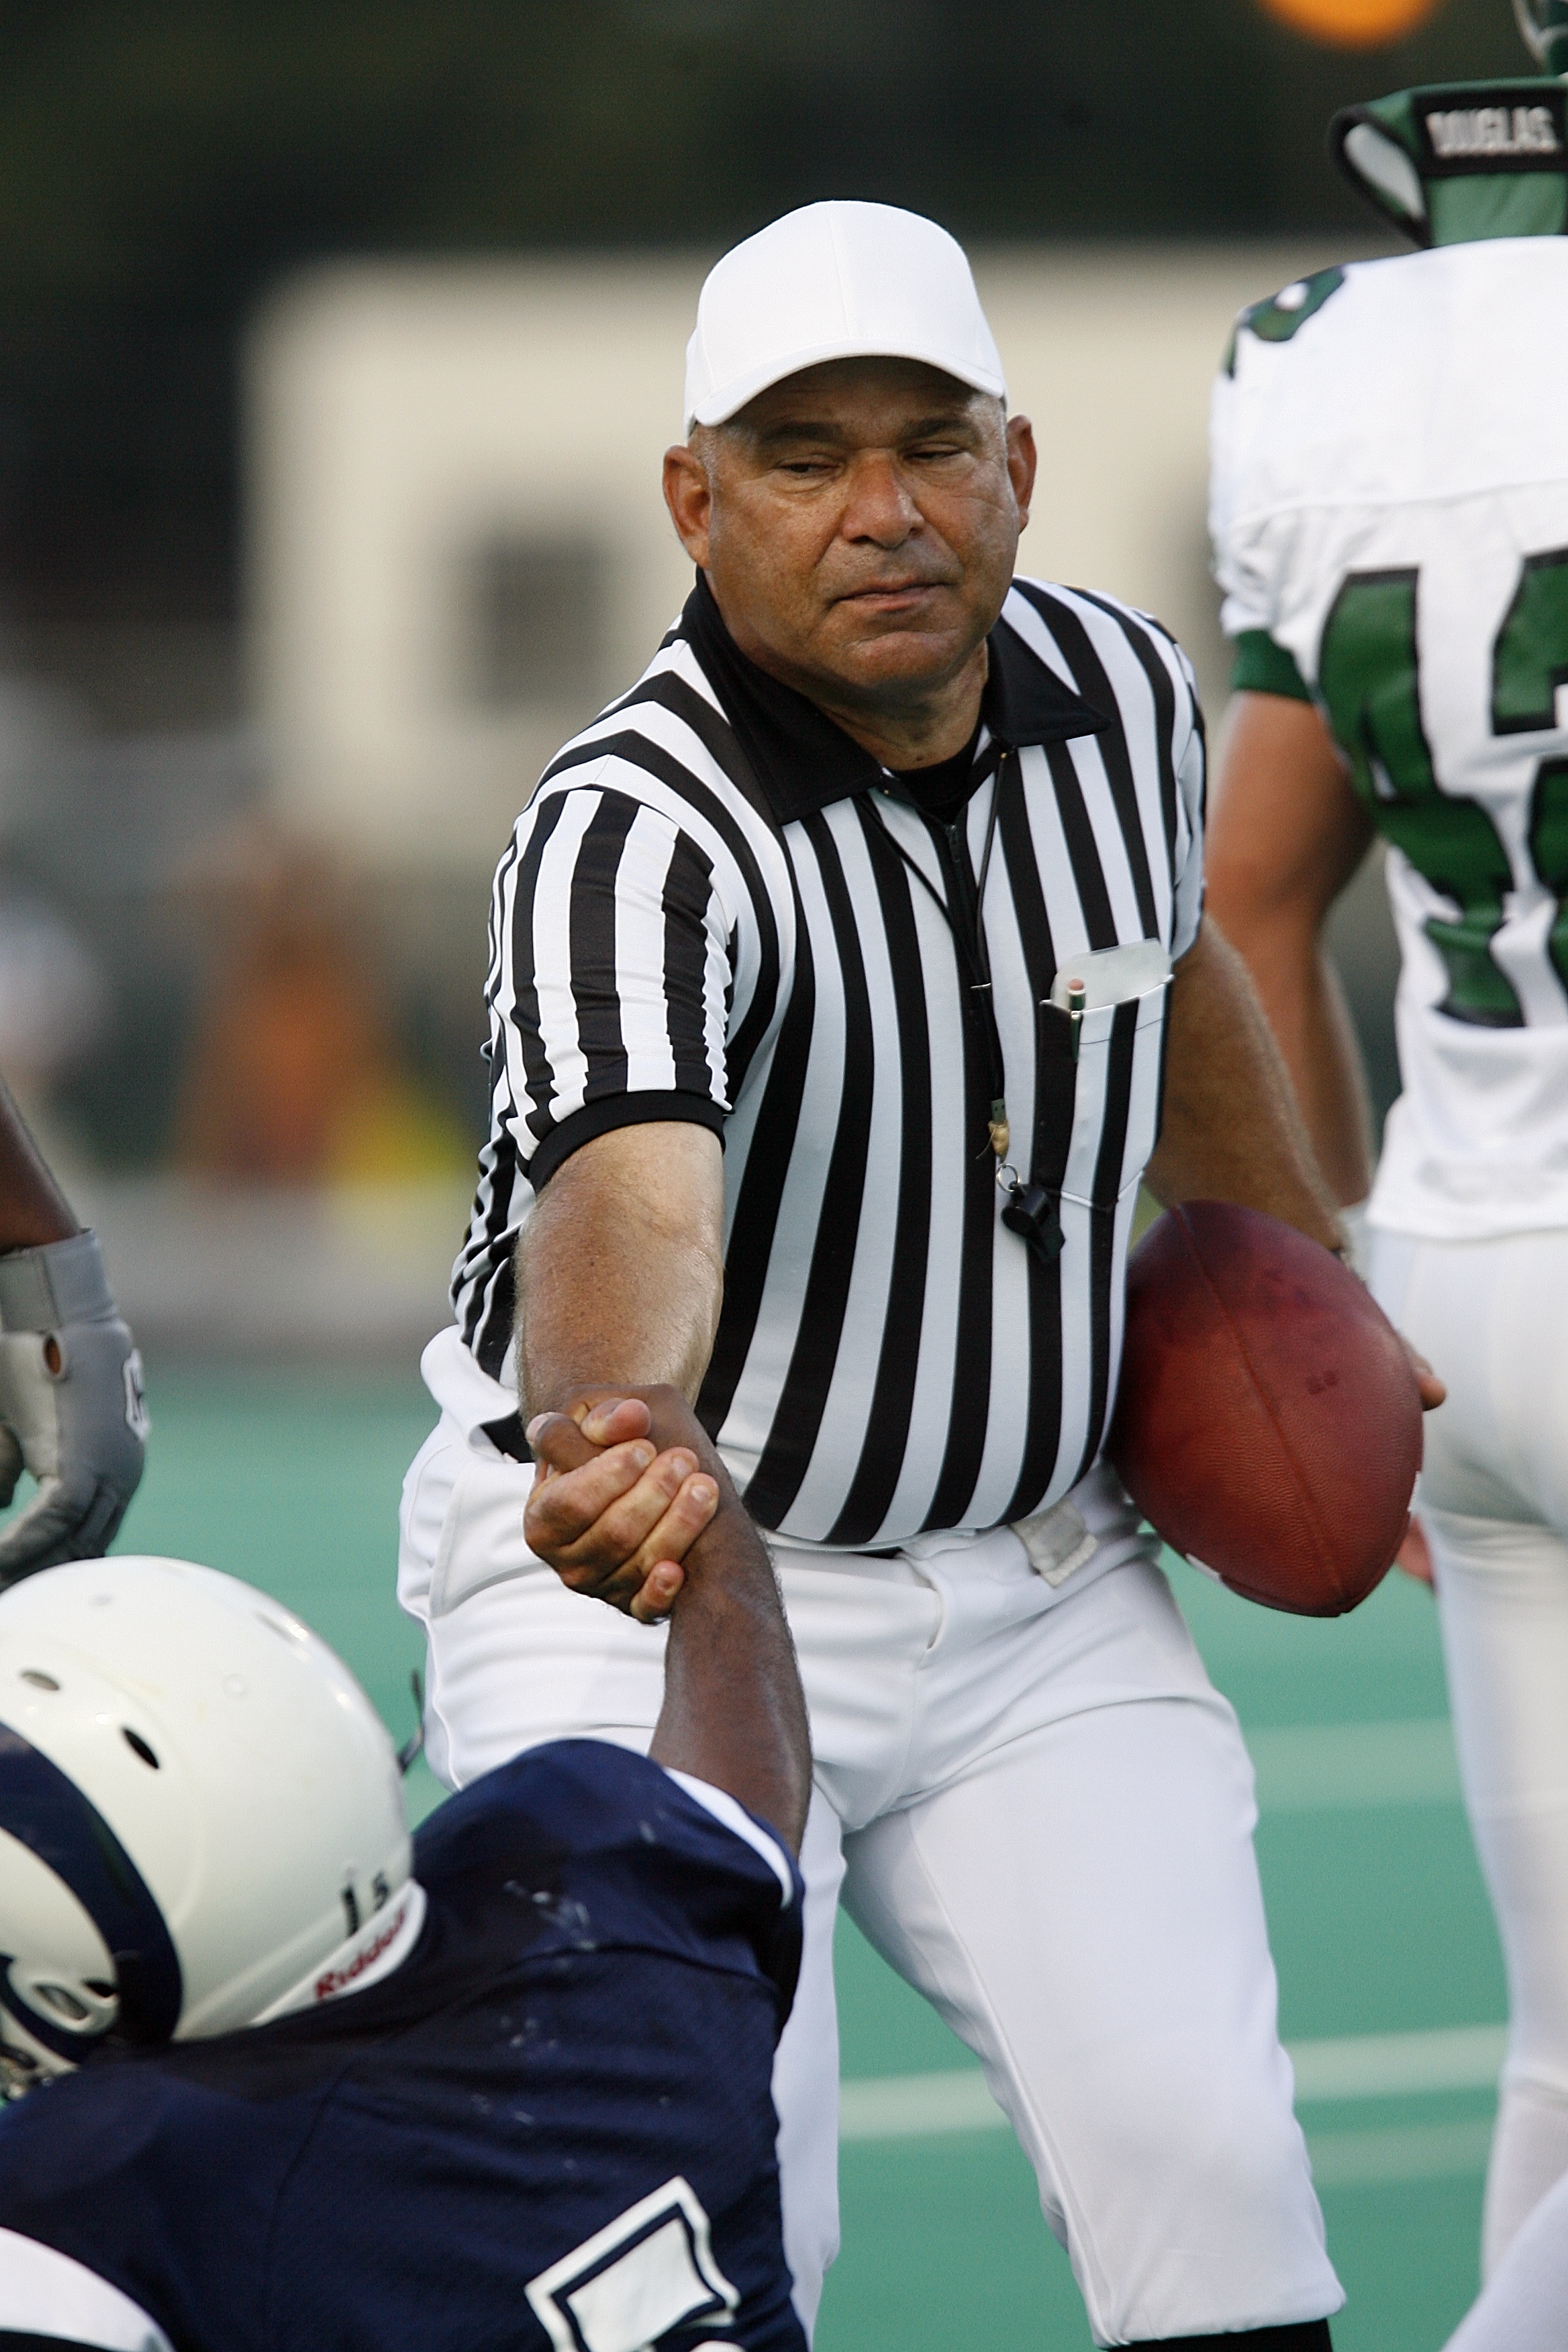
man, sport, field, game, male, hat, football, player, stripped, competition, american football, decision, sports, stripes, ball, uniform, championship, judge, lifting, athlete, athletics, referee, official, rules, baseball player, whistle, helping, ref, ball game, team sport, lending a hand, helping hand, baseball positions, football equipment and supplies, gridiron football